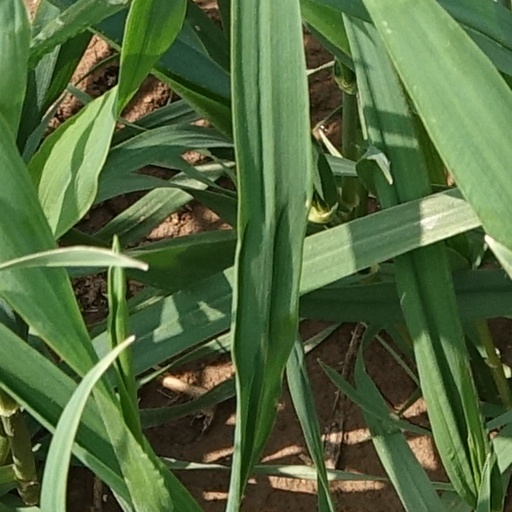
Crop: wheat